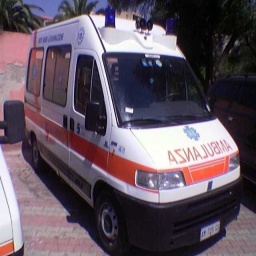
Label: ambulance